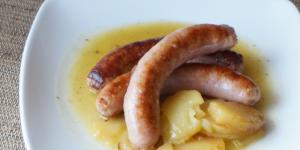
longanizas al vino